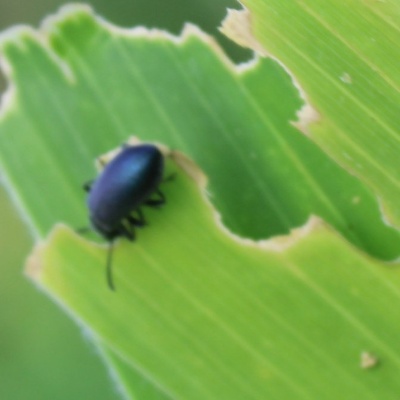
Crop: Maize
Condition: leaf beetle